Women on Waves

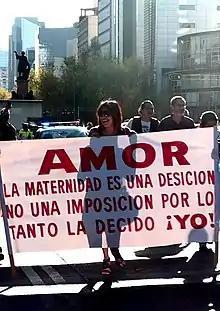
pro-choice protestors in Mexico

In April 2017, the Adelaide ship docked in Ixtapa, Mexico, where abortion procedures were illegal in much of the country. To administer the procedures, the crew ferried the women seeking abortions from Mexico’s Pacific coast to the international waters, where Mexican criminal law was not in effect for the ship.